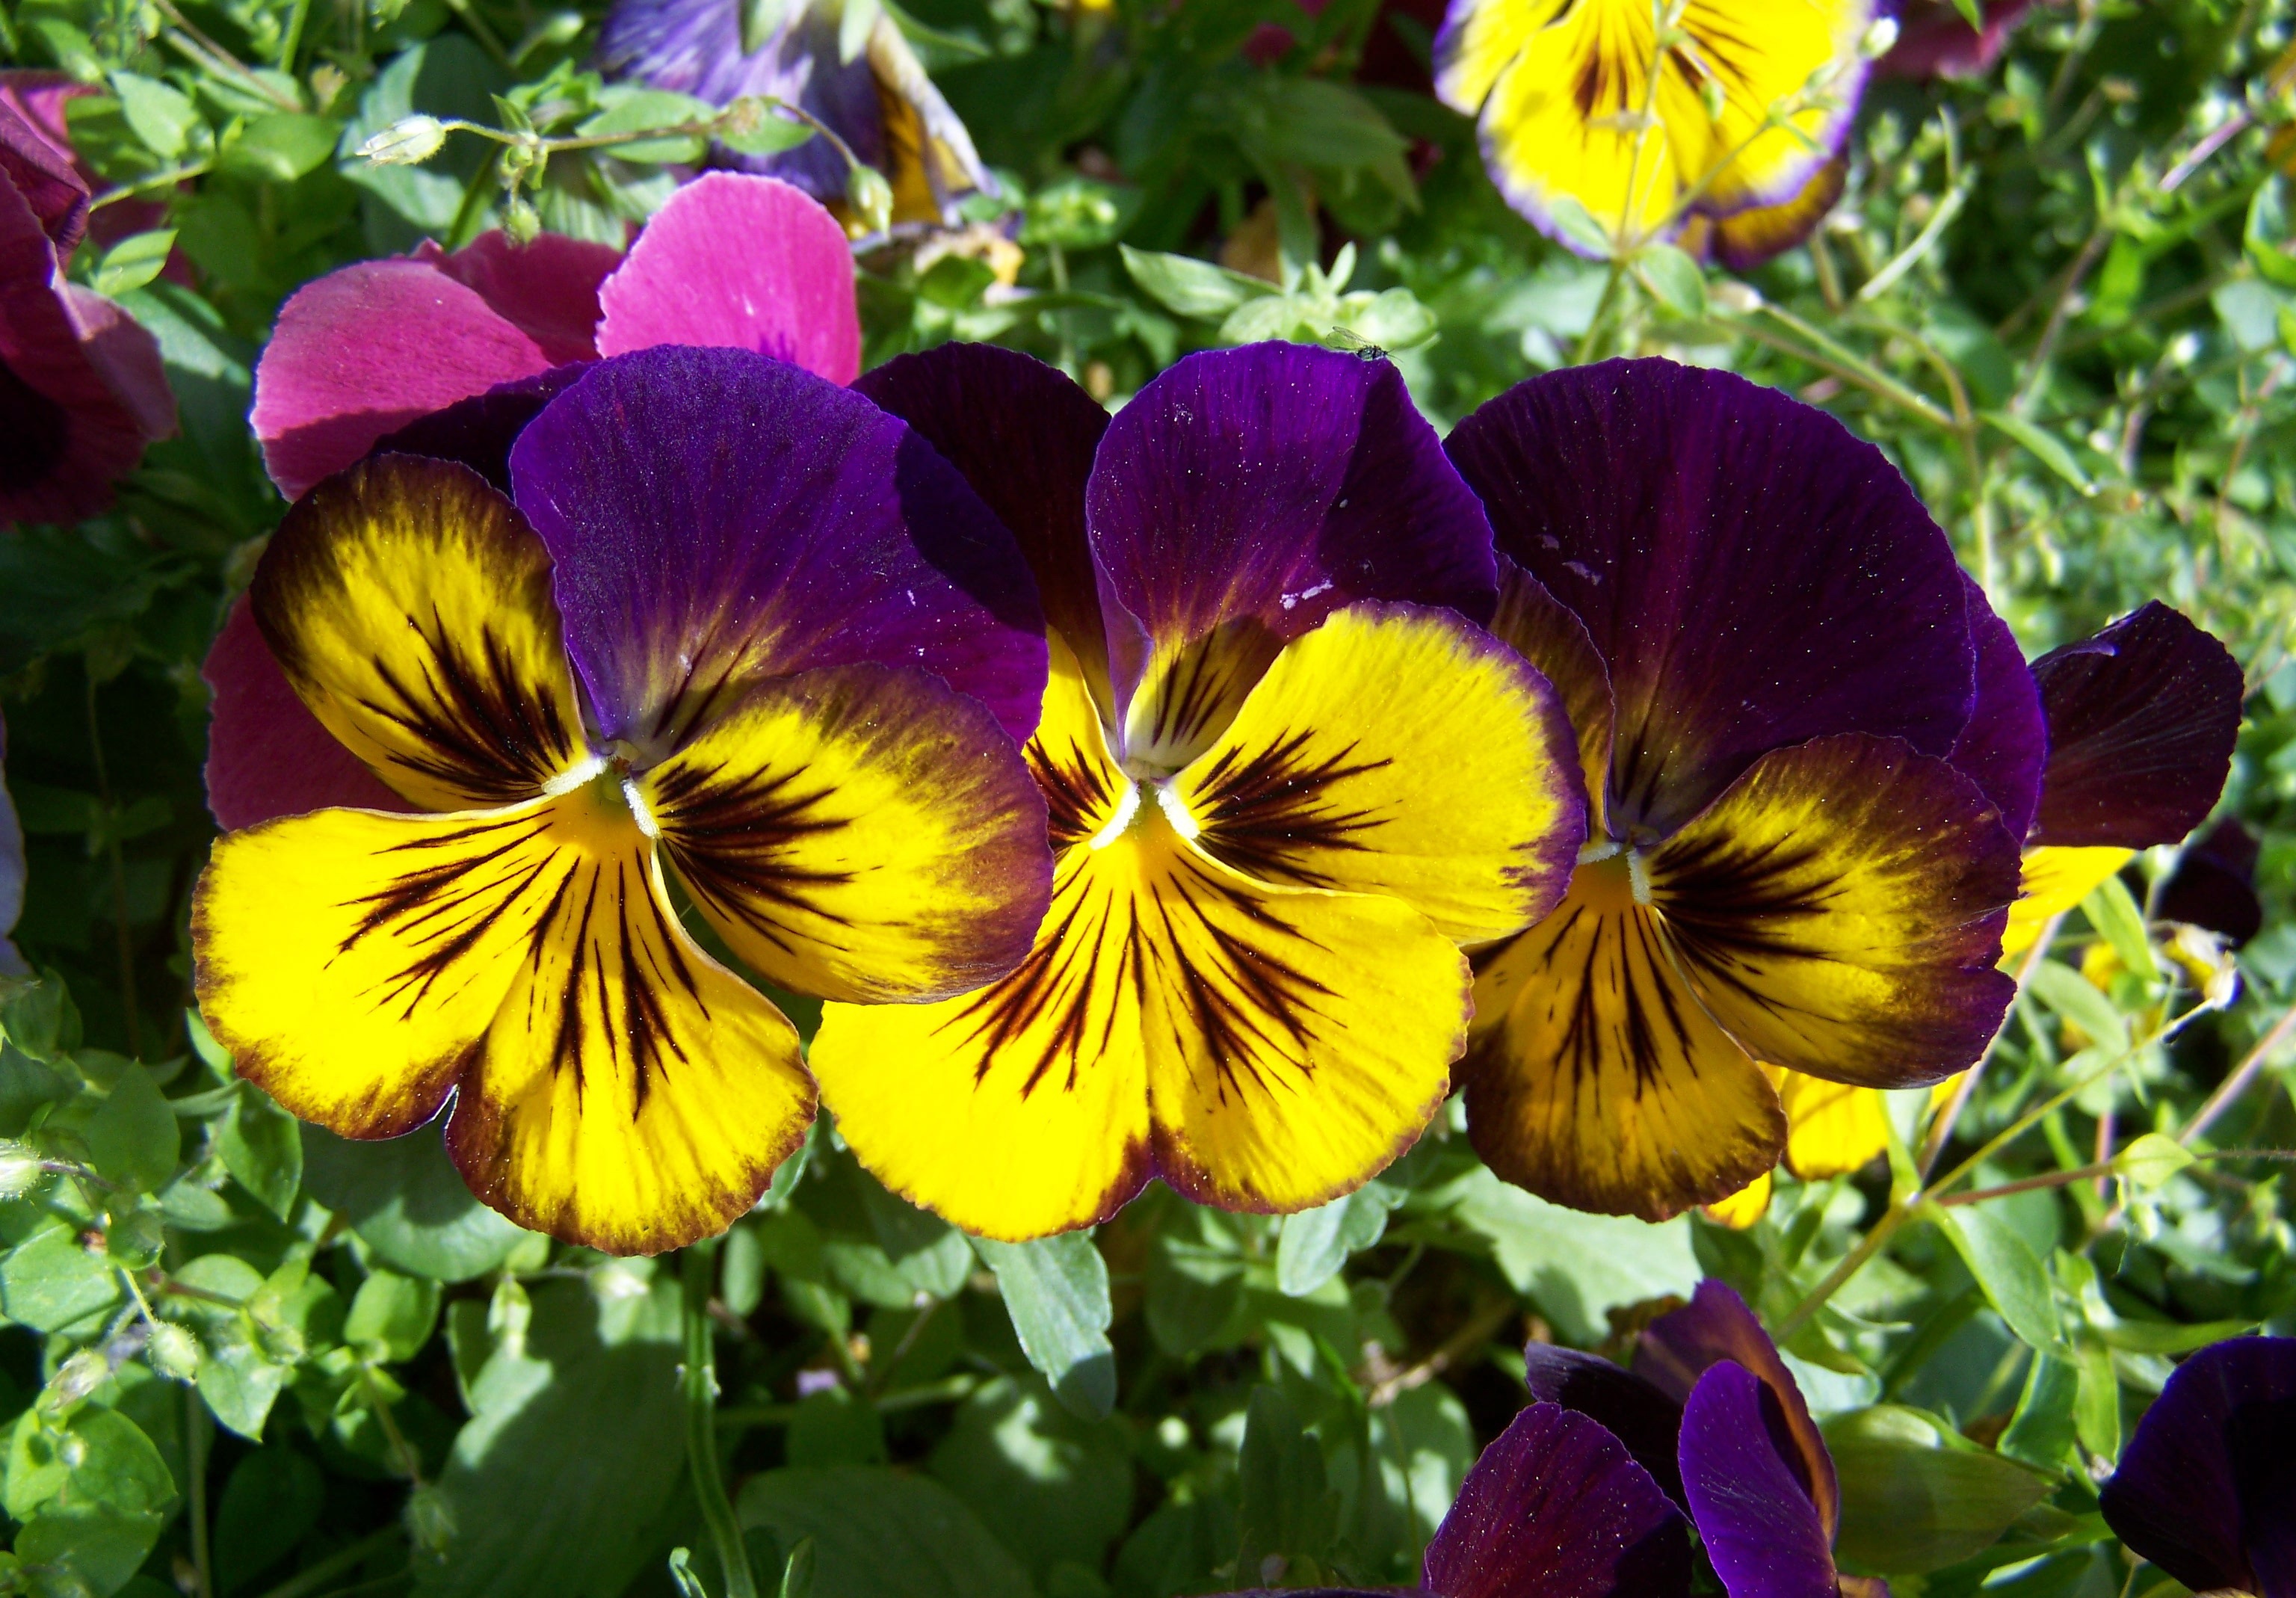
plant, field, flower, petal, spring, botany, yellow, flora, wildflower, eye, flower garden, viola, macro photography, pansy, flowering plant, purple and yellow pansy, annual plant, land plant, violet family